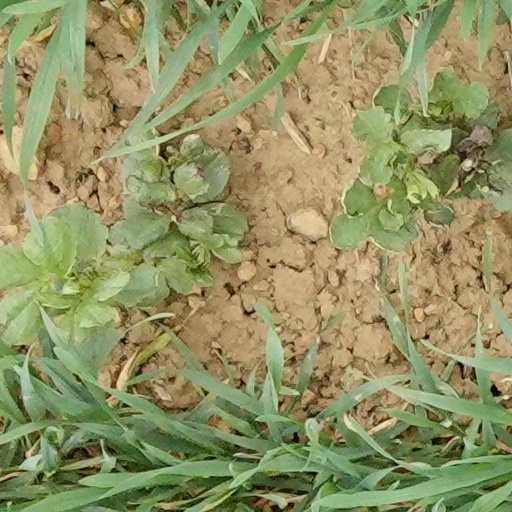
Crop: wheat